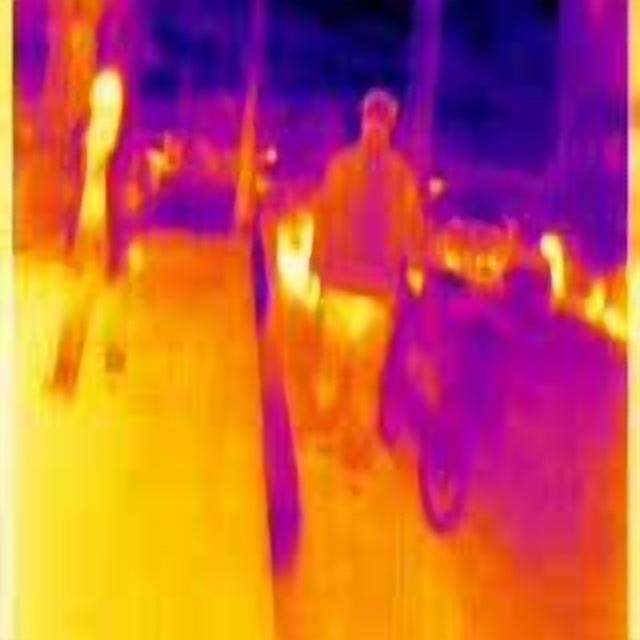
Detected objects:
label: person
label: person